Adelaide Establishment

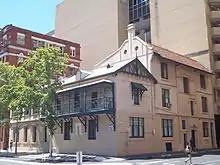
Many female members of the Adelaide Establishment were members of the Queen Adelaide Club.

Following the founding of Adelaide in 1836, wealthy immigrants from England, some of whom were related by blood or marriage, were allowed to appropriate the best land for themselves, building a privileged class of wealthy land owners who were able to exert persuasive political and social influence over South Australia, to the point that historians could claim that these people assumed the influence wielded in their localities by the merchants of the Hanseatic League or the Rialto in Venice. As time passed, these families continued to intermarry, solidifying their control to the point that they "exercised, prior to the second world war, a degree of financial influence and control probably unparalleled by any group in any Australian state".